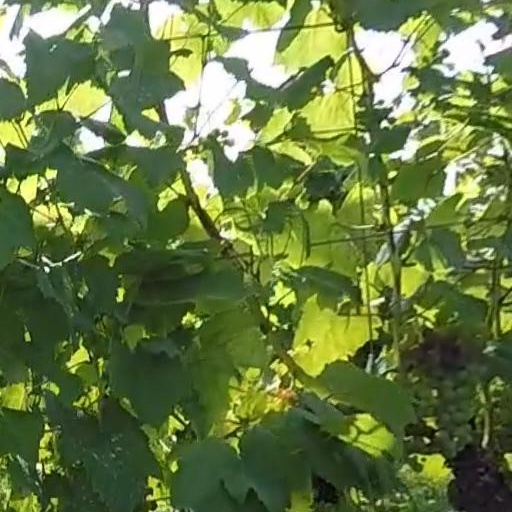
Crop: grape